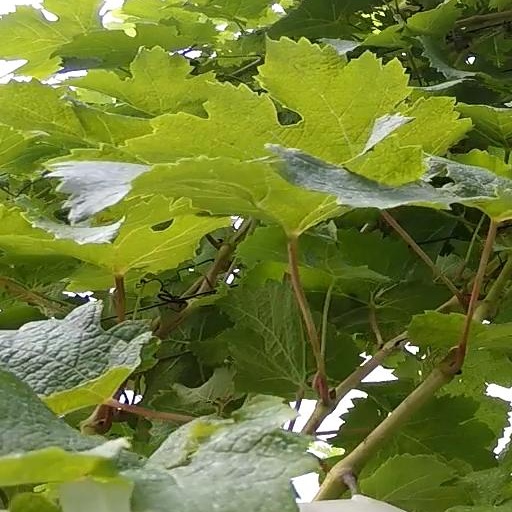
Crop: grape